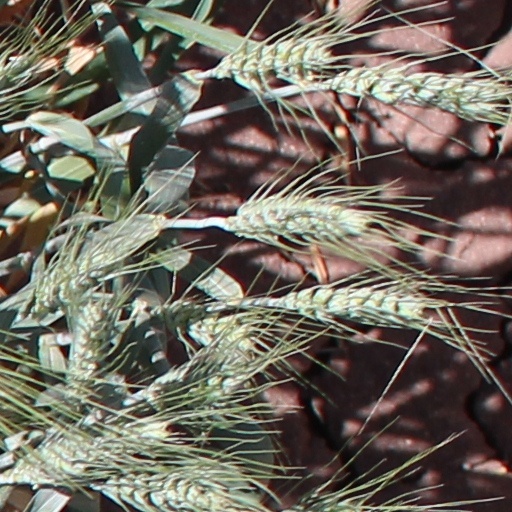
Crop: wheat